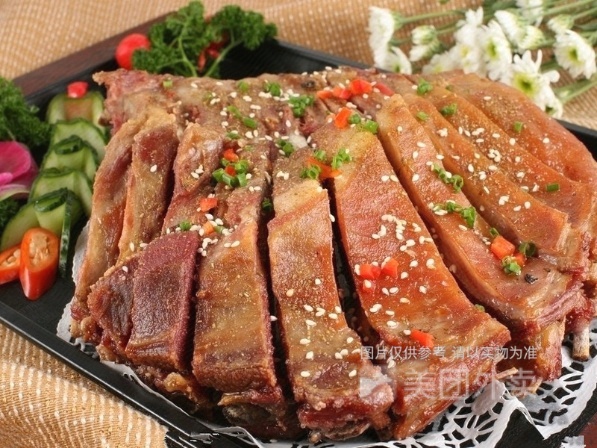
Label: lamb_chops